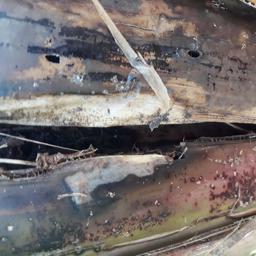
Label: PSEUDOSTEM WEEVIL